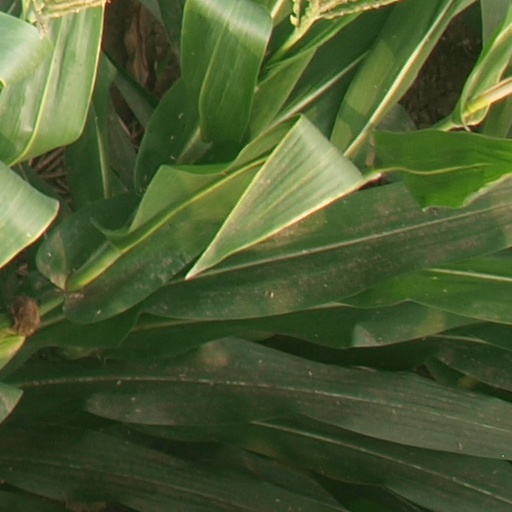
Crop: maize; corn